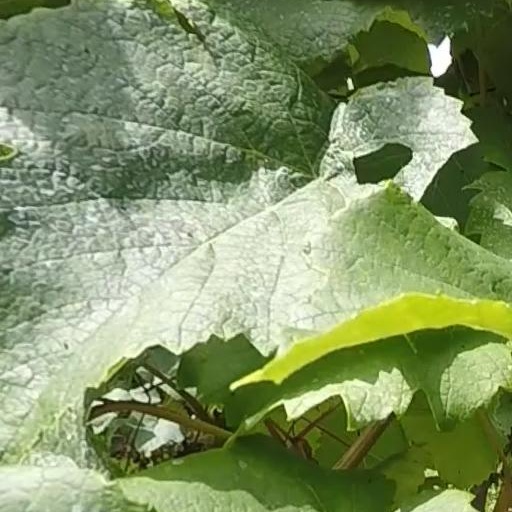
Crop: grape